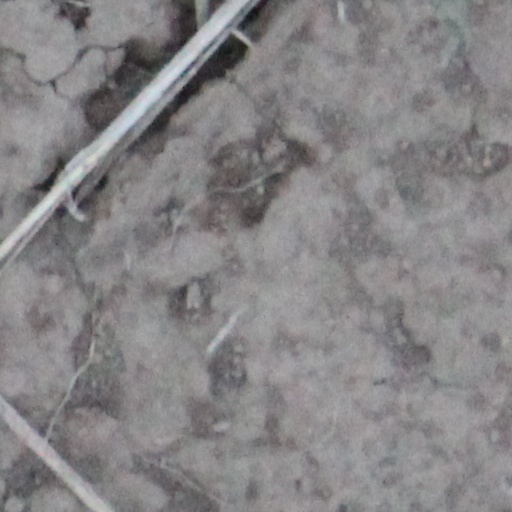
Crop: wheat